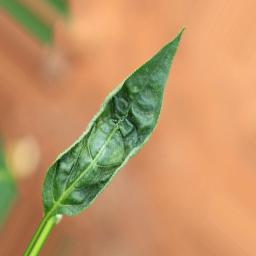
Label: mites_and_trips